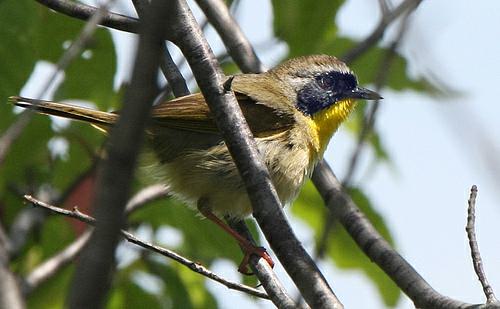
A photo of a common yellowthroat